HMS Berwick (1902)

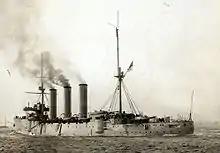
Port rear oblique view of "Berwick"

"Berwick", named for the Scottish county, was laid down by Beardmore at their shipyard in Dalmuir on 19 April 1901 and launched on 20 September 1902 when she was named by Lady Houstoun-Boswall. She was completed on 9 December 1903 and was initially assigned to the 2nd Cruiser Squadron of the Channel Fleet. She was transferred to the Home Fleet in March 1906. On 2 April 1908, she accidentally collided with the destroyer when the destroyer crossed "Berwick"s bows during a night exercise in the English Channel, south of the Isle of Wight. "Tiger" was sliced in two and sank with the loss of 36 lives. After a refit at Portsmouth Royal Dockyard that ended in April 1909, she was assigned to the 4th Cruiser Squadron on the North America and West Indies Station.